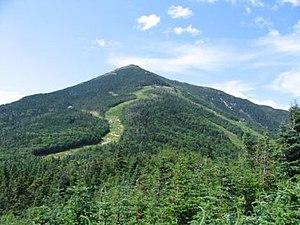
"Robert ""Bob"" Marshall est un garde forestier, écrivain et militant écologiste américain. Fils du riche avocat de droit constitutionnel et défenseur de l'environnement Louis Marshall, Bob Marshall a développé dès son enfance une passion pour le plein air. Il a visité les monts Adirondacks de nombreuses fois. Il s'est également rendu dans la nature sauvage de l'Alaska et est l'auteur de nombreux articles et publications, dont le best-seller de 1933 Arctic Village.